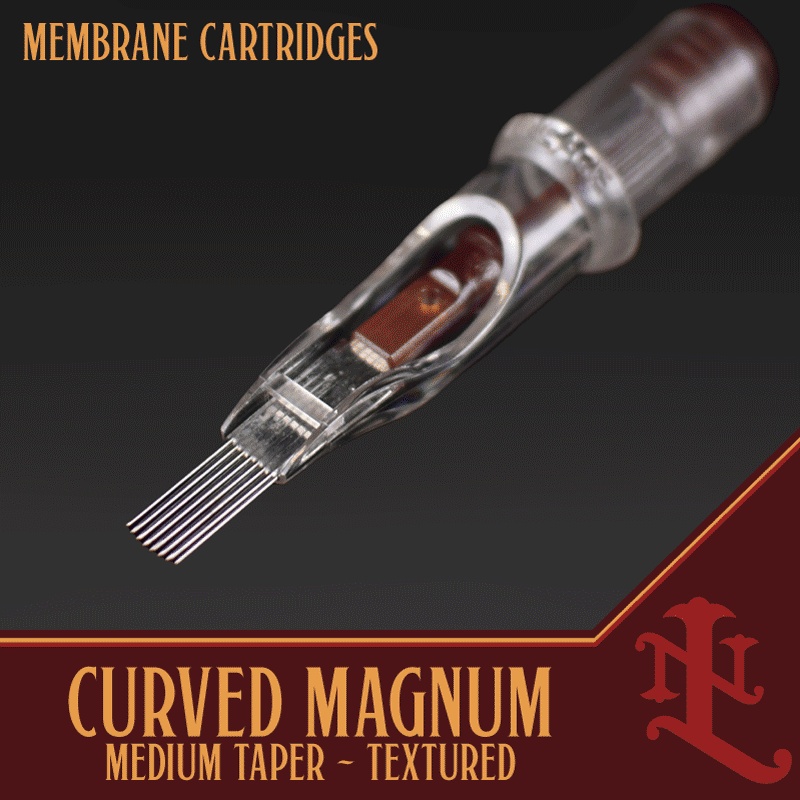
Curved Magnum Cartridge Shaders - Lineage Needle Co
If you're looking for smoother shading and softer blends , Lineage Needle Co’s Curved Magnum Cartridge Shader needles are designed to our exact specifications to provide maximum saturation while reducing skin trauma . Featuring a 0.35mm diameter and medium taper , these cartridges offer optimal pigment flow with a softer edge . Each cartridge is equipped with True Track Technology , ensuring consistent ink flow, minimal trauma, and precision application . The specially engineered soft membrane allows machines to run at lower voltages , improving performance and maintaining a sterile environment . Needle Diameter: 0.35mm Taper: Medium, Textured Material: 316L Surgical Stainless Steel Quantity: 20 membrane cartridge needles per box Available Sizes: 7, 9, 11, 13, 15, 19, 25 True Track Technology: Enhances ink flow for precision and reduced trauma
Brand: Lineage Needle Co.®
Category: Business & Industrial > Piercing & Tattooing > Tattooing Supplies > Tattooing Needles > Curved Magnum Tattooing Needles